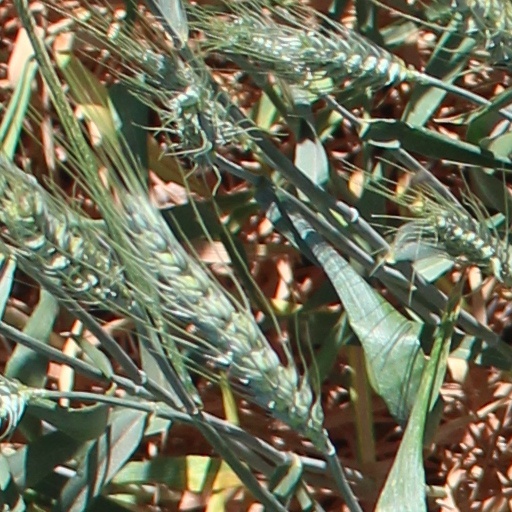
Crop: wheat